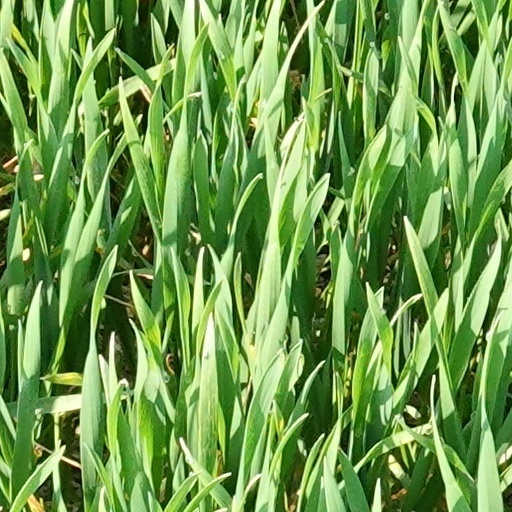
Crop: wheat